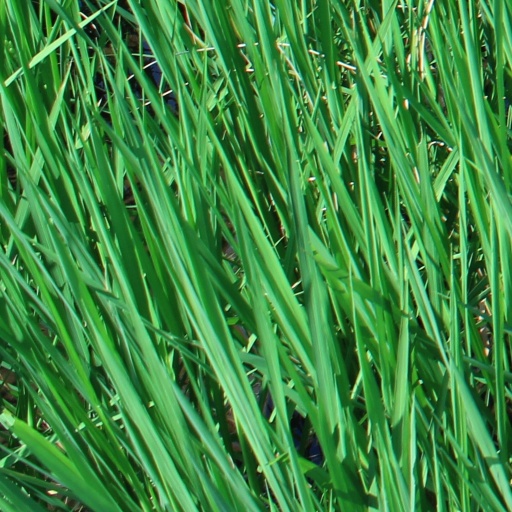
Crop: rice